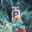
Label: raccoon